Anne Spencer House

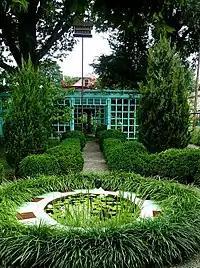
Fountain in the gardens at the Anne Spencer House museum in Lynchburg, Virginia.

The house was modified periodically as the family grew and their social lives expanded. Edward creatively recycled used materials, incorporating windows, doors, handrails, or other cast-off materials into useful components for his home. A screened porch was eventually enclosed as a cozy den, and the lattice from the porch was re-used to make an entry into the garden. Guggenheimer's Department Store in downtown Lynchburg, Virginia had no more use for some sheets of copper that were in a window display. Edward used the copper to cover, shape, and enhance the recessed paneling below the chair rail of the dining room. Bright, red leather, padded doors, originally part of the all-black Harrison Movie Theater on Fifth Street in Lynchburg, Virginia, were re-used in the kitchen and led to a side porch. Massive, oversized banister stair railings were salvaged and re-used in the attic “dormitory room” Edward re-furbished for the visiting grandchildren in later years. He also installed a second bathroom there, which is modestly screened only with a simple hand-drawn curtain.